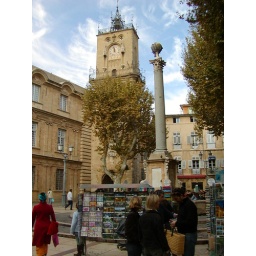
City Hall clock tower in Aix.